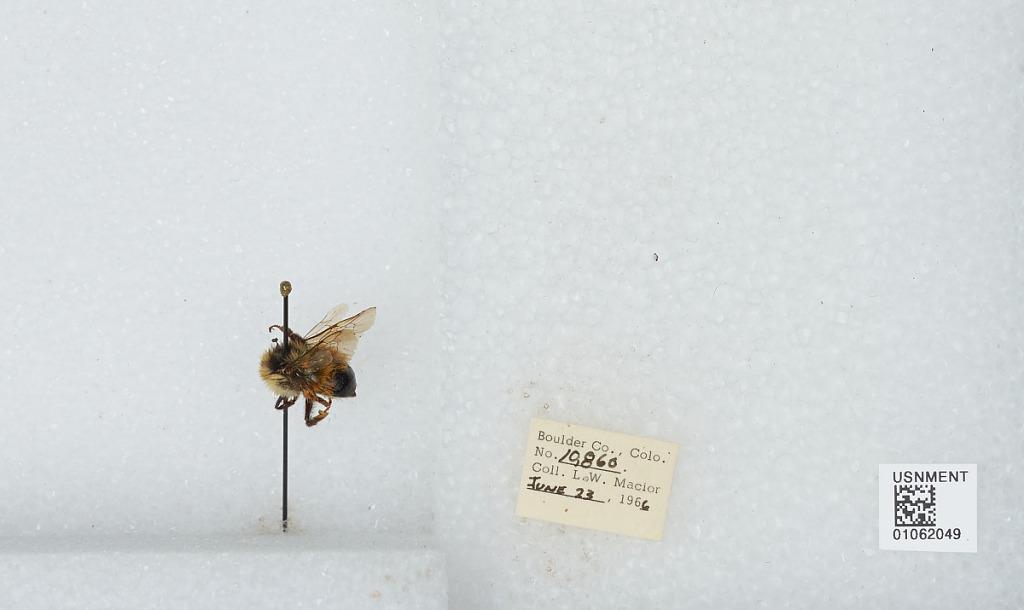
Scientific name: Bombus (Pyrobombus) bifarius Cresson
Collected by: L. Macior
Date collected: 1966-6-23
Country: United States
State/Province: Colorado
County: Boulder
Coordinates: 40.09, -105.36